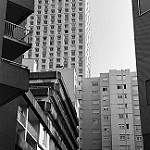
Label: buildings